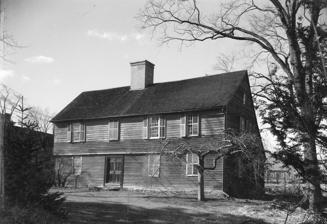
Building: Deacon John Grave House
Country: United States of America
Year built: 1681
Historic house in Connecticut, United States United States historic place Deacon John Grave House U.S. Historic district Contributing property Show map of Connecticut Show map of the United States Location 581 Boston Post Rd. Madison, Connecticut Coordinates 41°16′46″N 72°35′59″W / 41.27944°N 72.59972°W / 41.27944; -72.59972 Built 1681 ( 1681 ) Architectural style Colonial Part of Madison Green Historic District ( ID82004353 ) Added to NRHP June 28, 1982 The Deacon John Grave House , located at 581 Boston Post Road in Madison, Connecticut , is a saltbox house that was built by Deacon John Grave in 1681. The Grave family lived in the house for 300 years. The Deacon John Grave Foundation was formed in 1983 to save the house from demolition, and converted it into a museum. See also List of the oldest buildings in Connecticut Madison, Connecticut References